Matthew Charlton

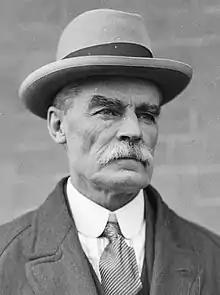
Charlton in 1928

Following retirement from federal politics, Charlton took an interest in local government and became an alderman on the Lambton Council from 1934 to 1938 (before its merger with the City of Newcastle). He died at Lambton, New South Wales, on 8 December 1948, the place where he had grown up and lived most of his life. Charlton was buried in the general section of Sandgate Cemetery. Martha Charlton died on 8 June 1955 and is interred with him. Their sons Matthew and Percy predeceased both of them.